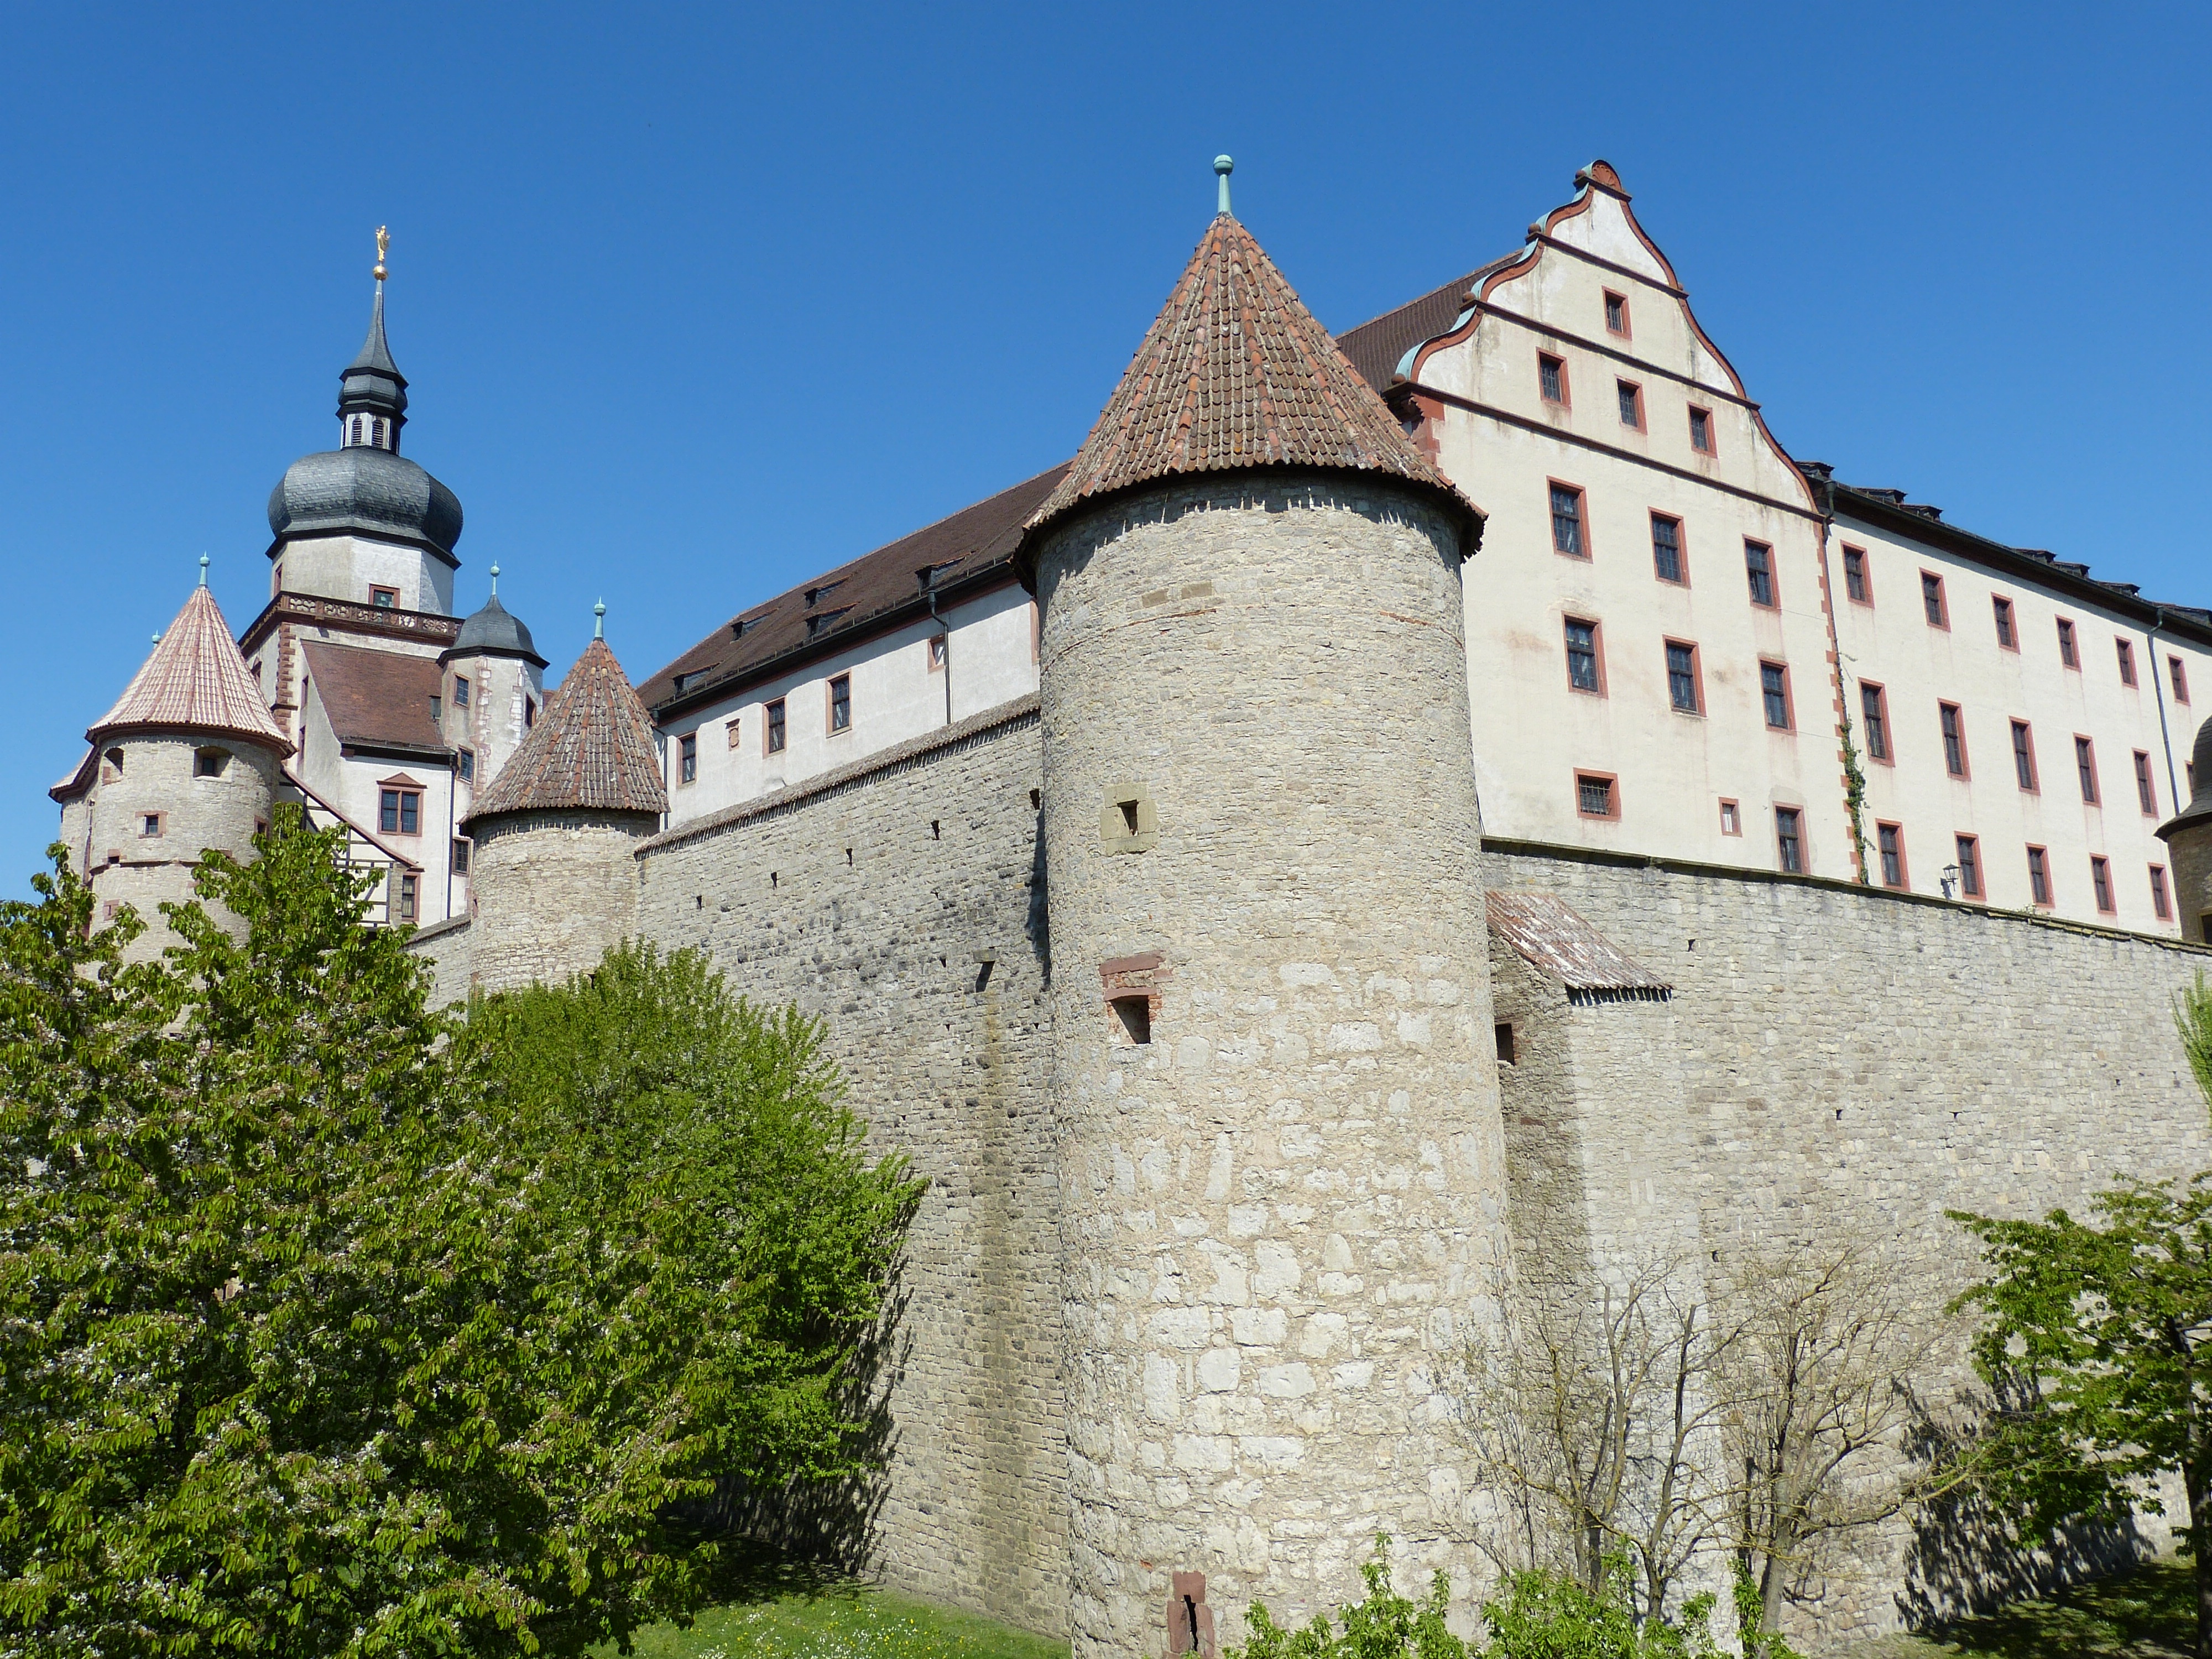
architecture, building, chateau, wall, tower, castle, landmark, fortification, fortress, monastery, germany, bavaria, historically, middle ages, swiss francs, fixed, w rzburg, historic site, marienberg, spanish missions in california, water castle